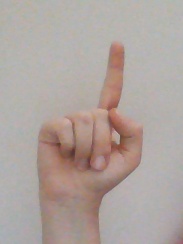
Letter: bb